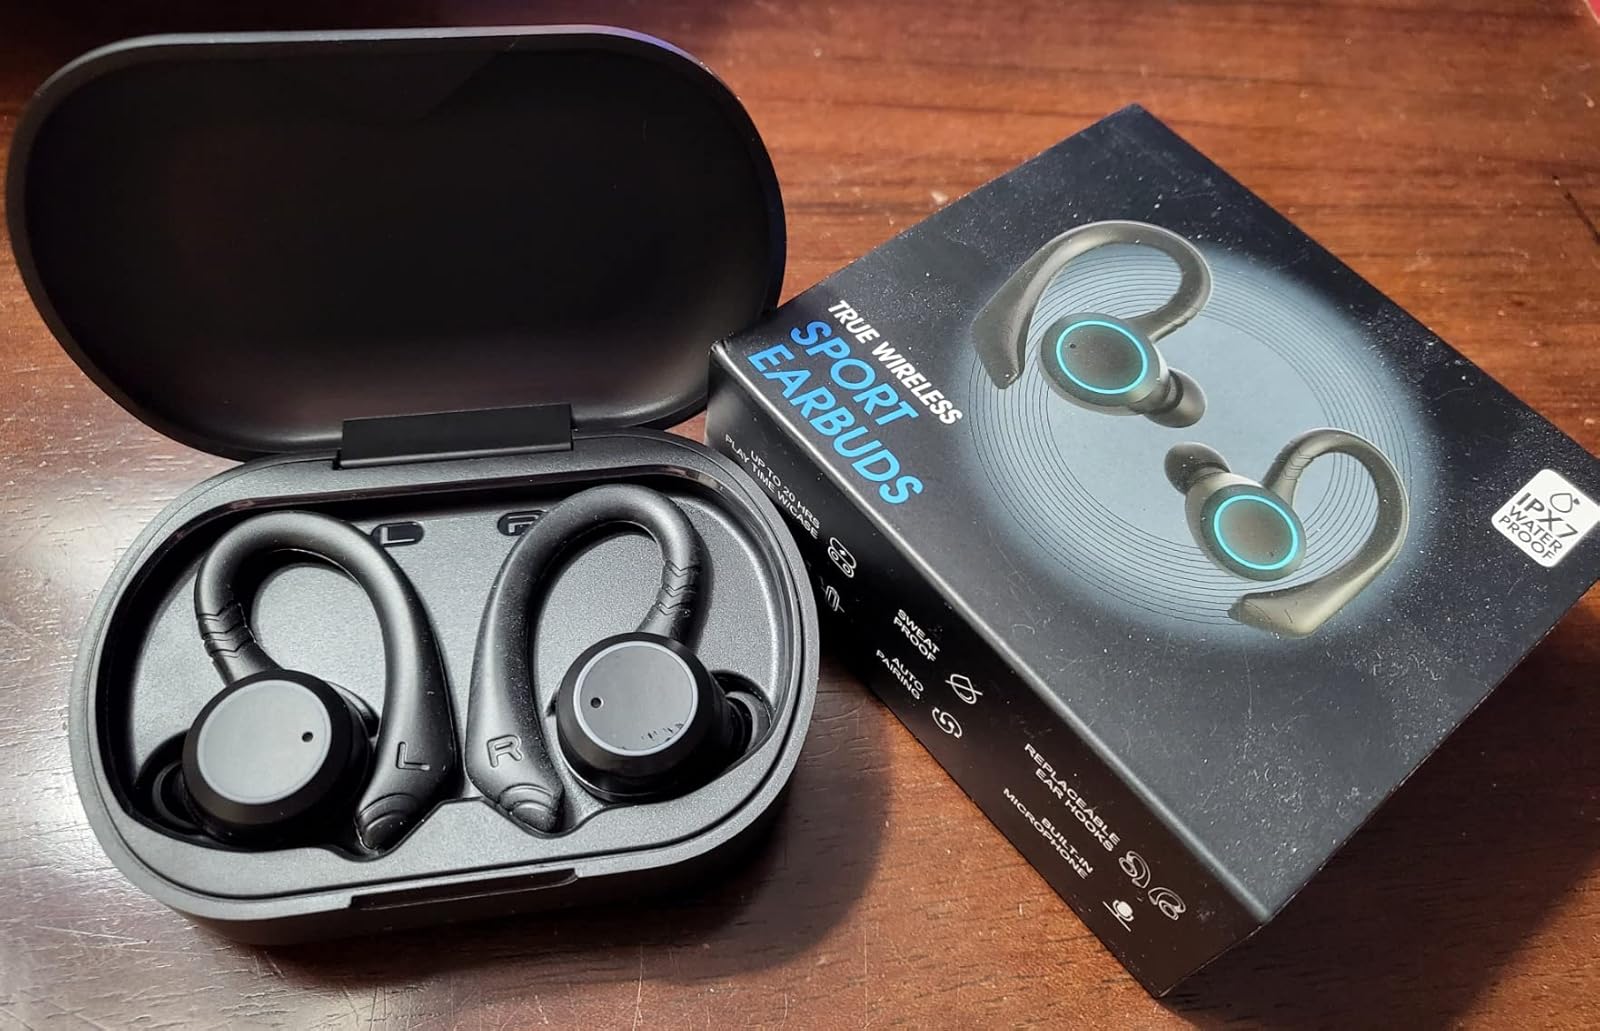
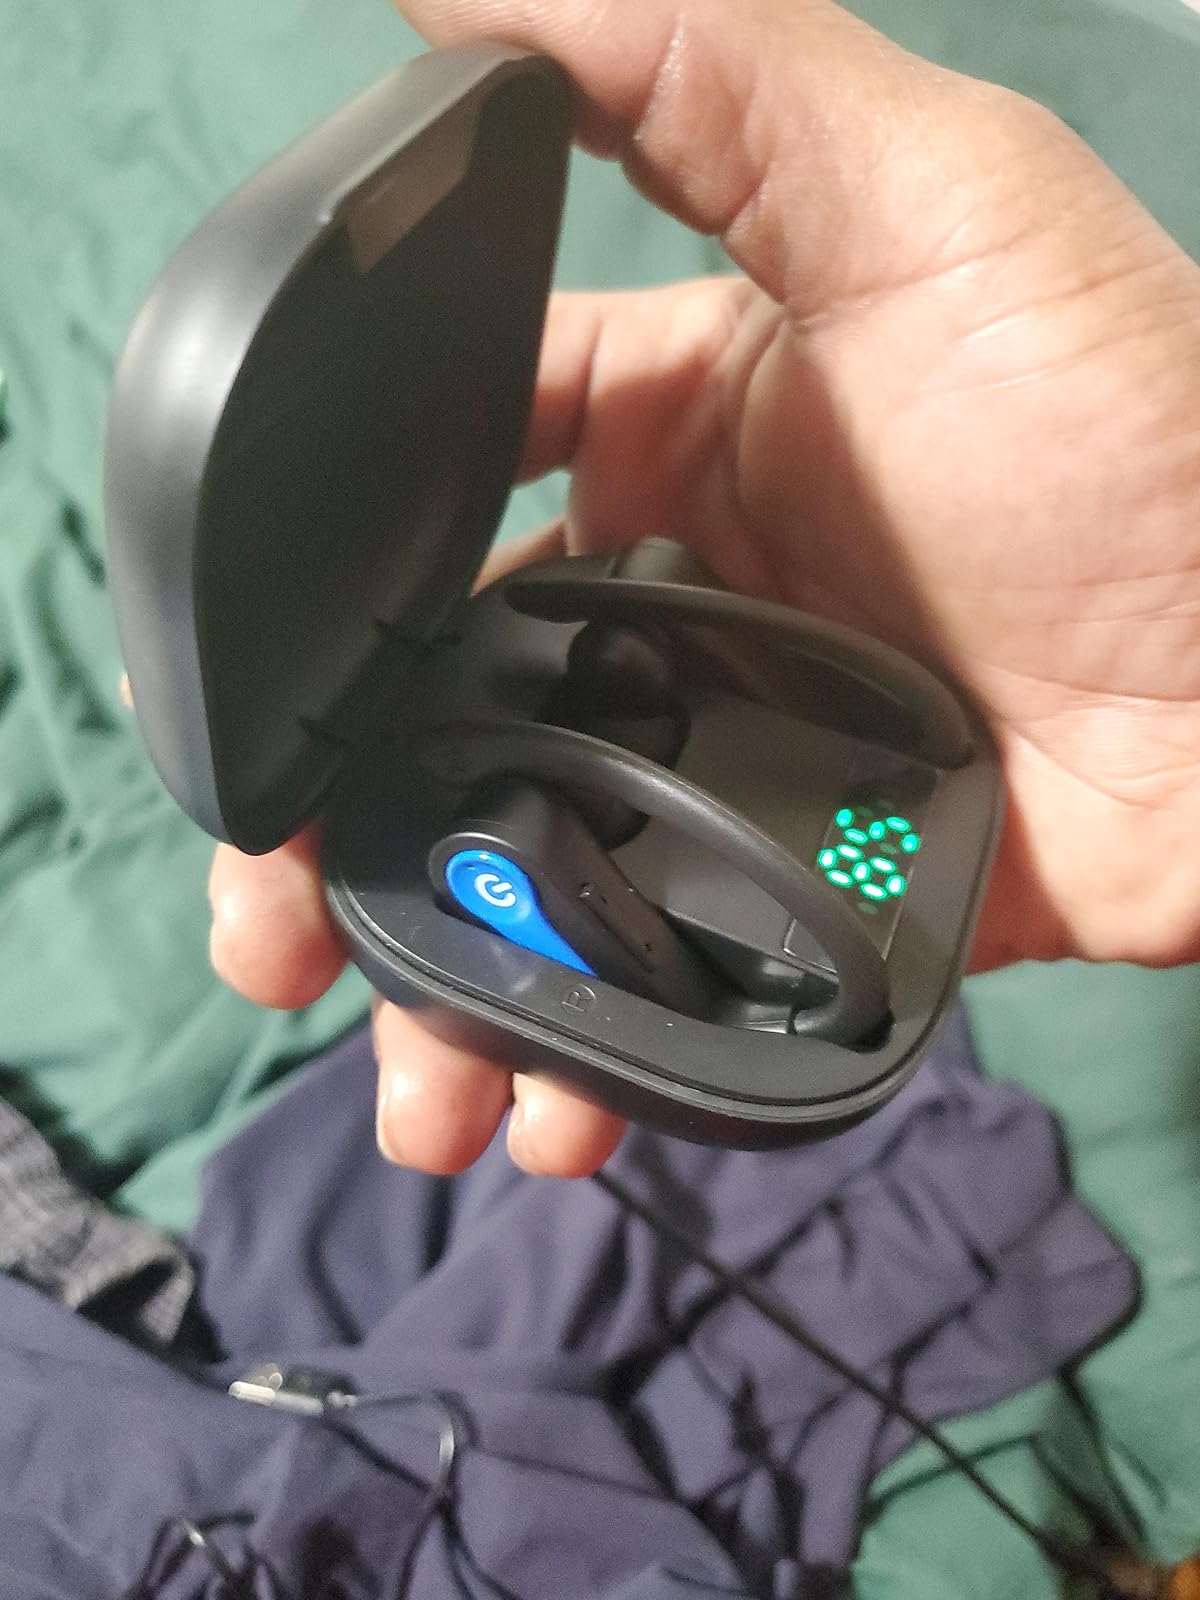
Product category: earbuds
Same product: no